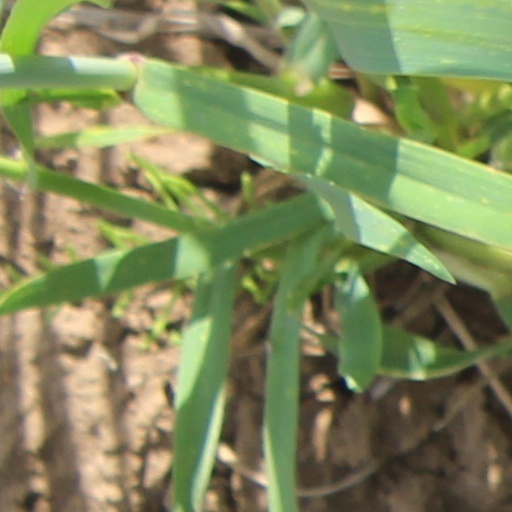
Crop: wheat